Waste

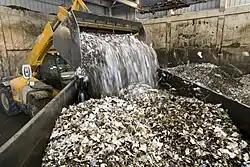
Solid waste after being shredded to a uniform size

Waste are unwanted or unusable materials. Waste is any substance discarded after primary use, or is worthless, defective and of no use. A by-product, by contrast is a joint product of relatively minor economic value. A waste product may become a by-product, joint product or resource through an invention that raises a waste product's value above zero.